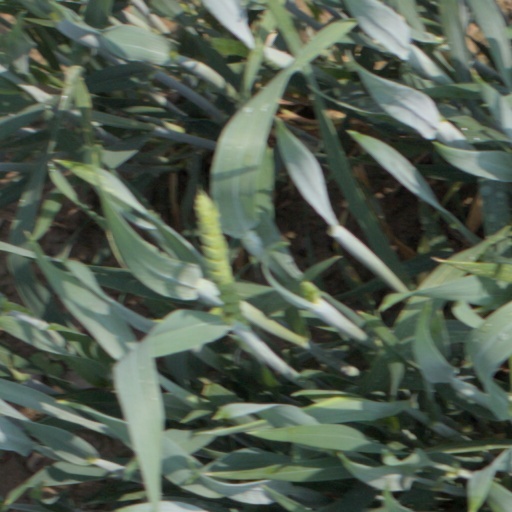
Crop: wheat